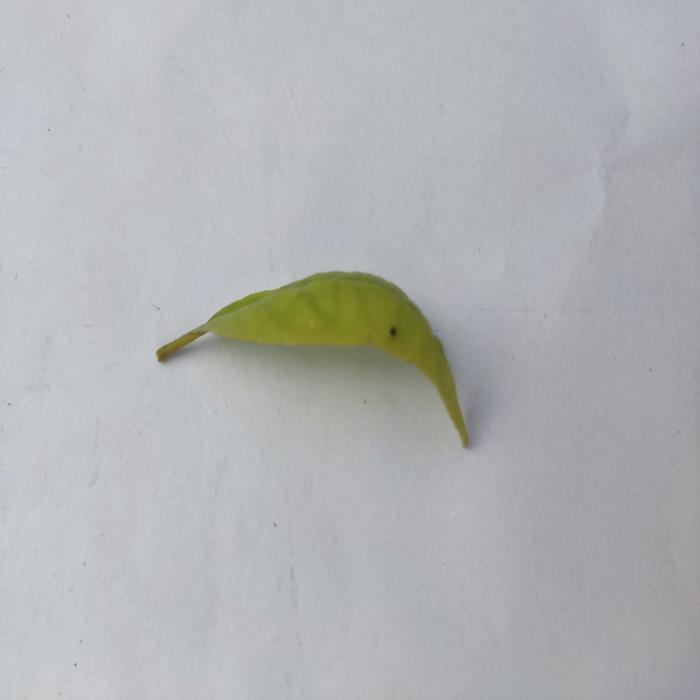
Crop: Aegle Marmelos
Leaf condition: Cercospora_Leaf